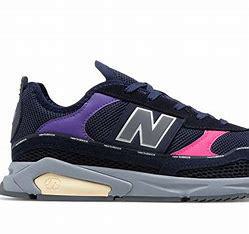
Brand: New
Model: Balance New Balance X Racer